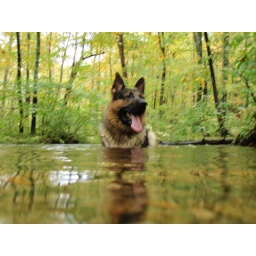
dog in the water